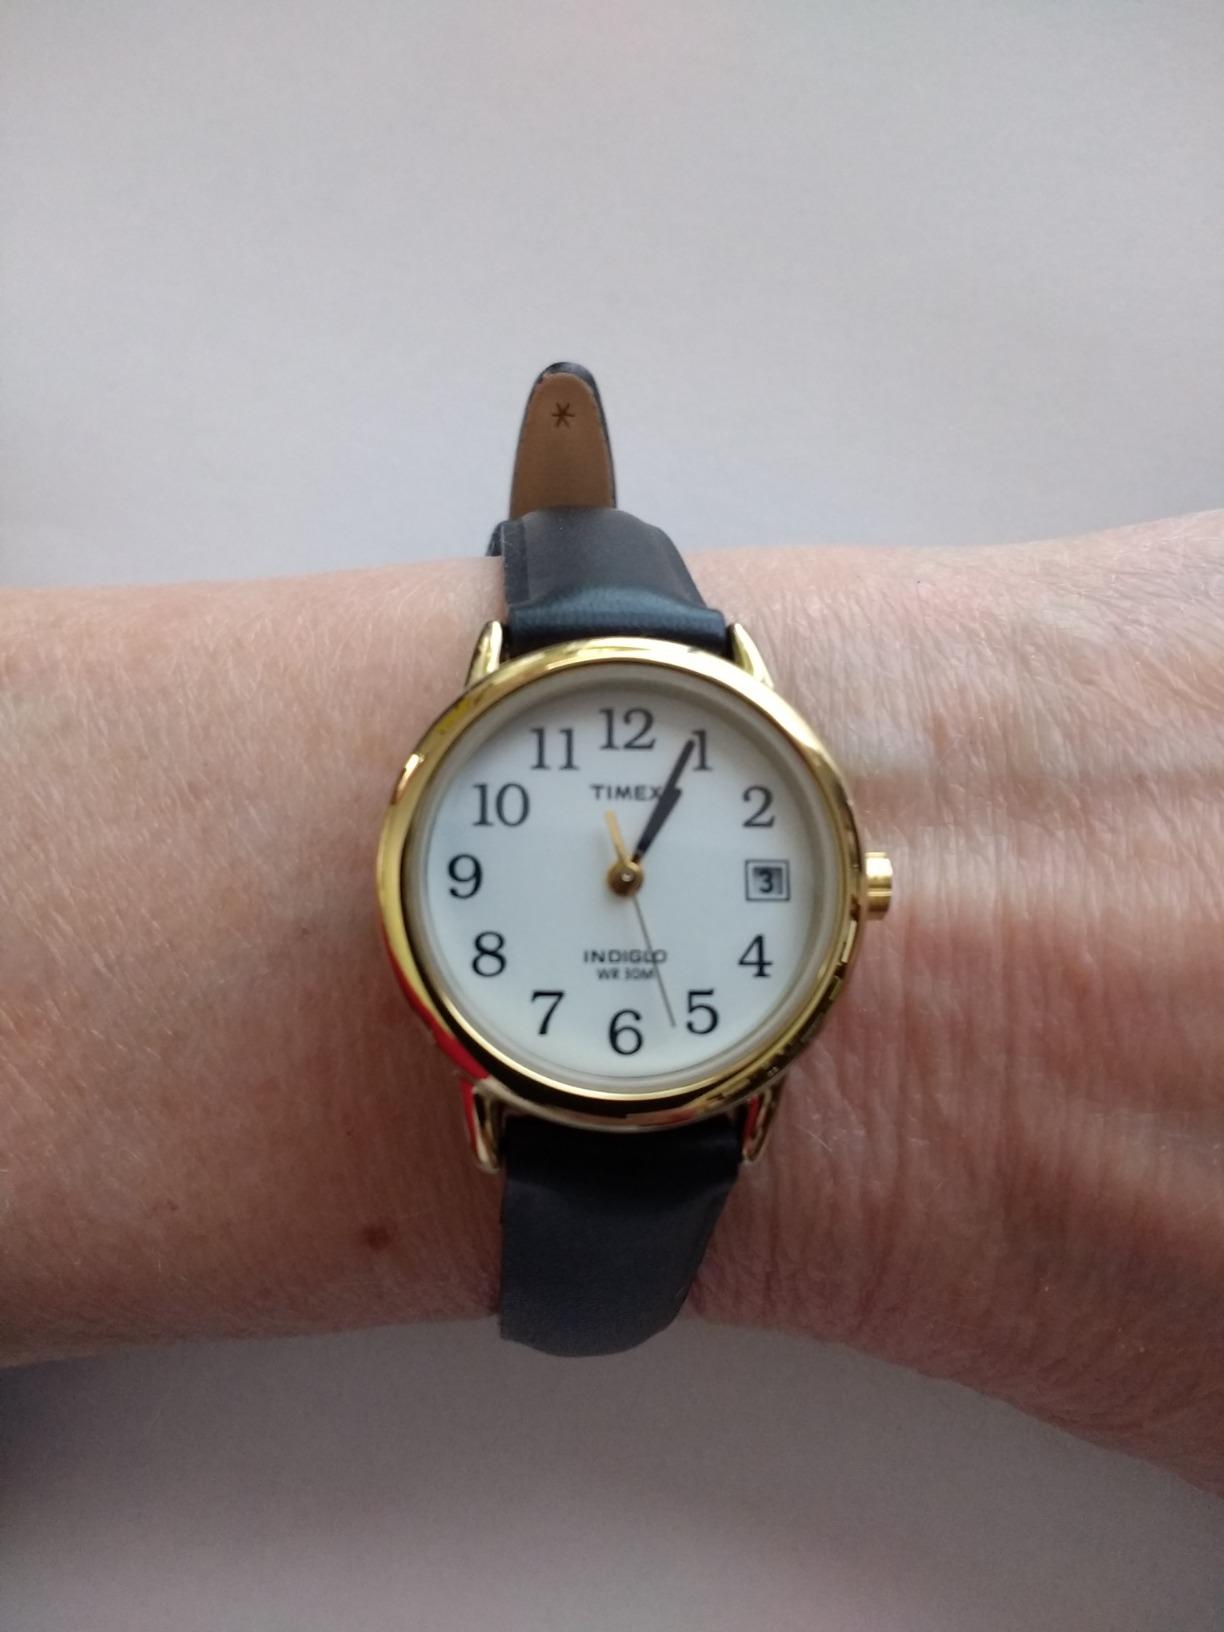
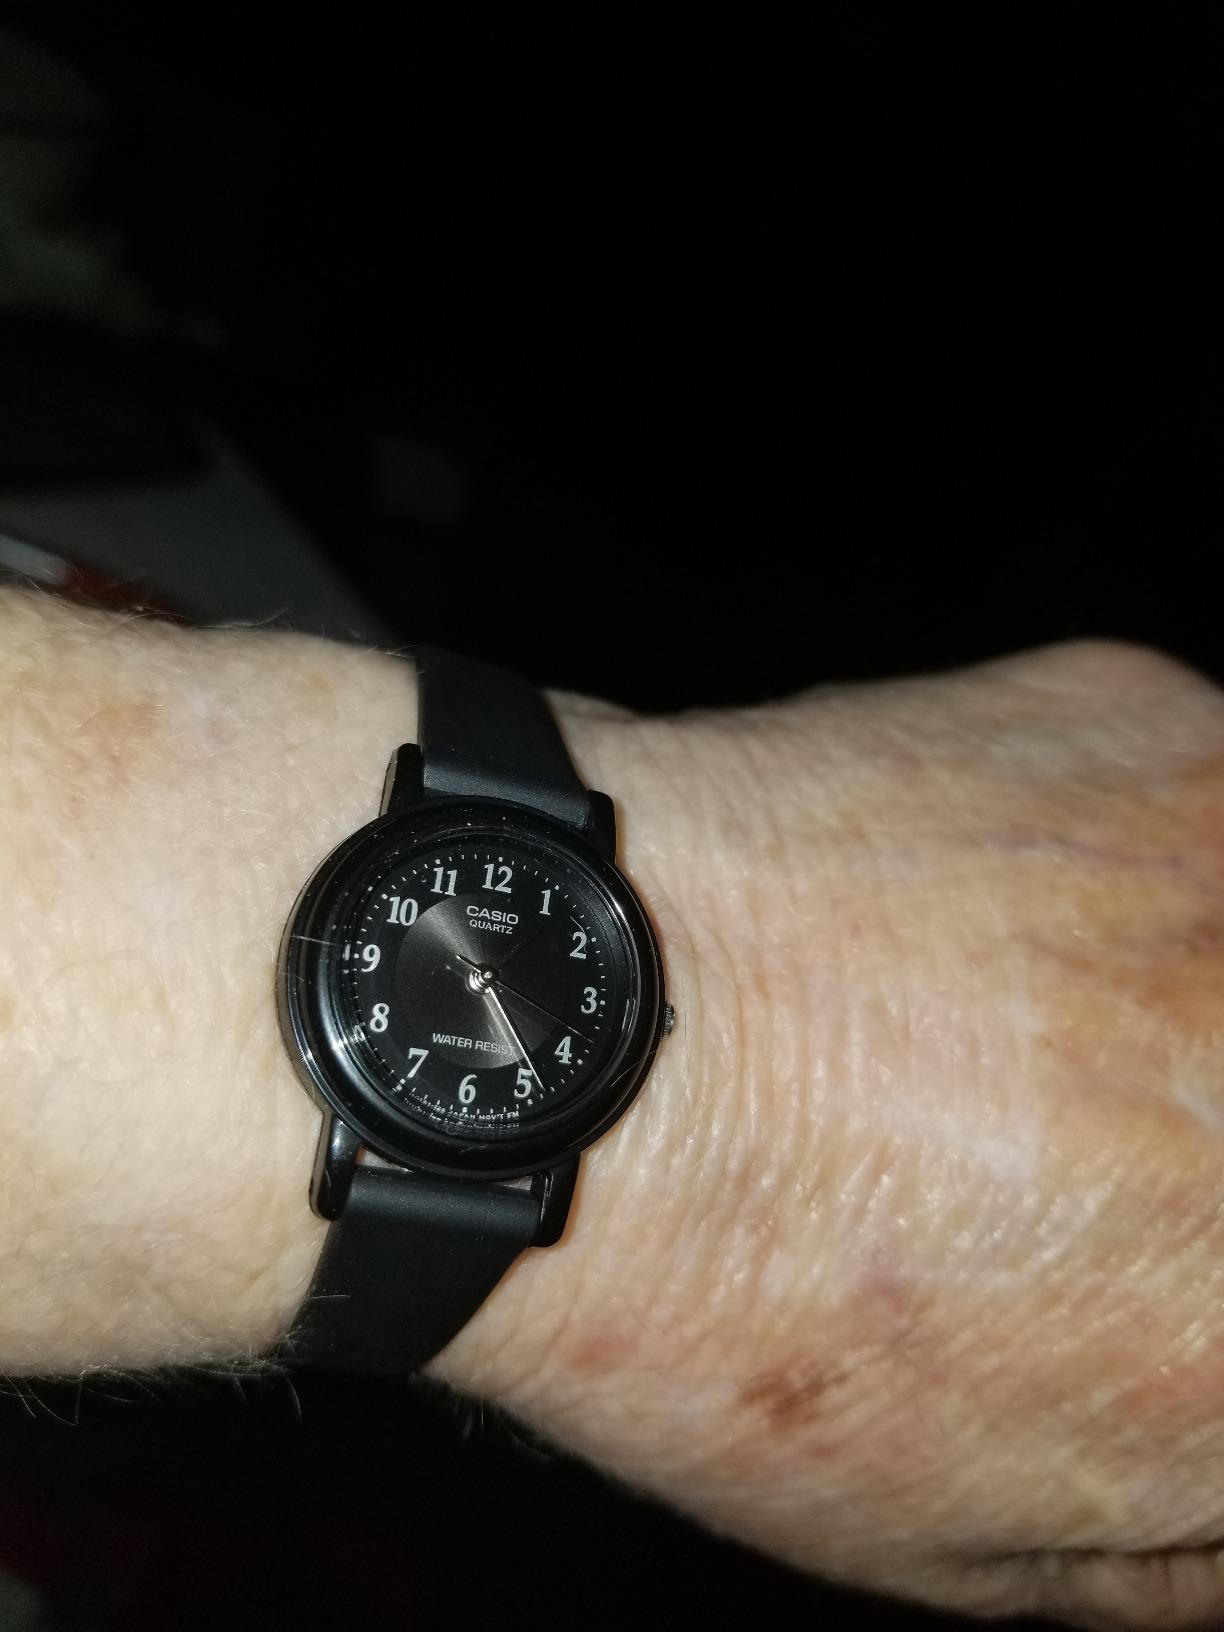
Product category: accessories_watch
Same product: no